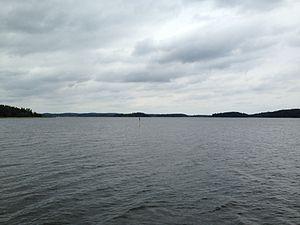
Le lac Längelmävesi est un lac situé à Kangasala et Orivesi en Finlande.